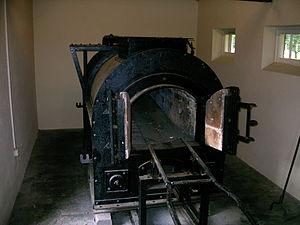
Le camp de concentration de Bois-le-Duc est l'un des cinq camps de concentration allemands aux Pays-Bas en fonction durant la Seconde Guerre mondiale. Vught est situé près de Bois-le-Duc.